Luigi Manini

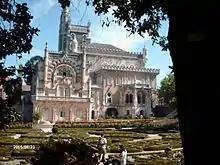
Palácio Hotel do Buçaco

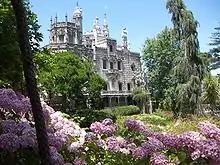
Quinta da Regaleira, Sintra, Portugal

He was born in Crema, Lombardy, Italy, and attended the school of master, Antonio Polgati, where he studied until 1861 under the direction of Professor Ferdiando Cassina in Milan and Brescia. He also attended the Academy of Fine Arts in Brera (Milan) and in 1874 worked as an assistant with the distinguished set designer, Carlo Ferrario, the professor of stage design at La Scala. Manini then moved to Portugal to work for the "Real Teatro de São Carlos" (nowadays the Teatro Nacional de São Carlos) in 1879. He lived on in Portugal until 1913 when he returned to Italy where he died in Brescia in 1936.